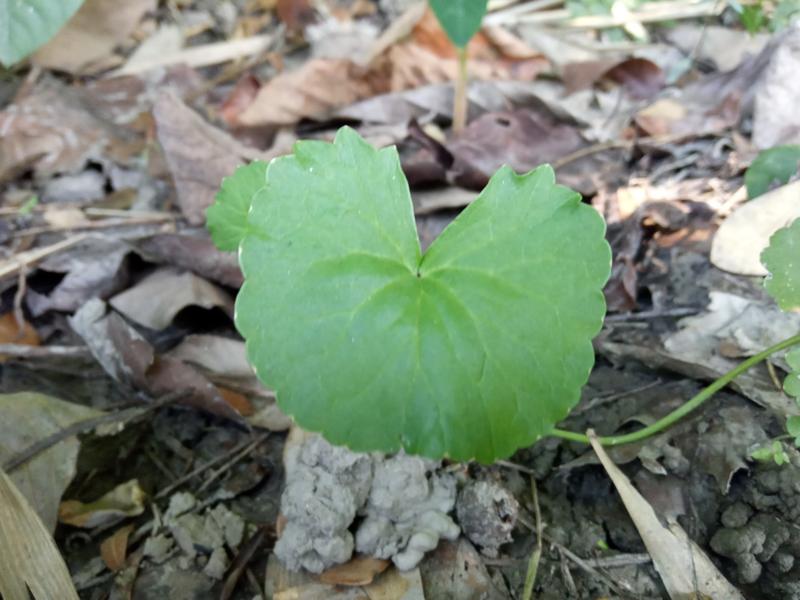
Weed species: Centella asiatica